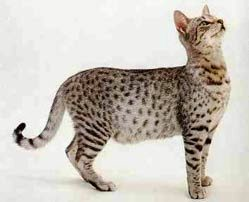
Breed: egyptian mau